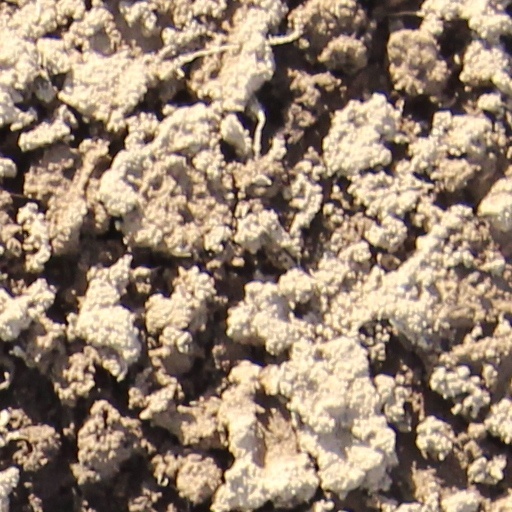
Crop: wheat